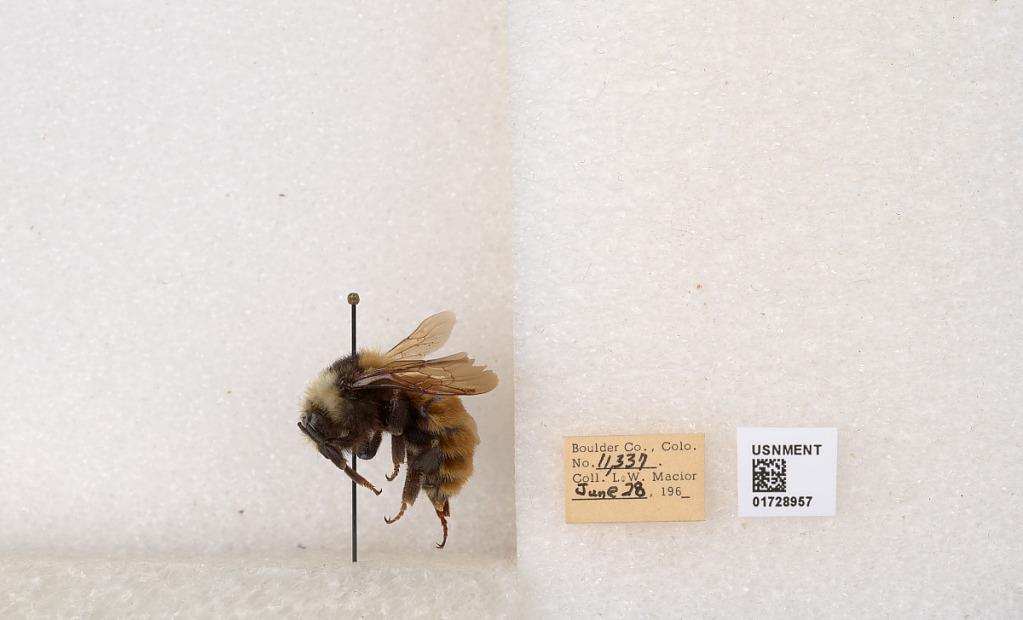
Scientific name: Bombus appositus Cresson
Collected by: L. Macior
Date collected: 1960-6-28
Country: United States
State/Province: Colorado
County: Boulder
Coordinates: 40.0925, -105.358